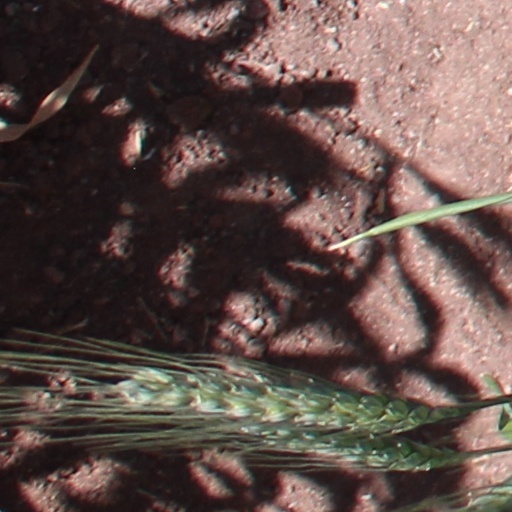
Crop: wheat